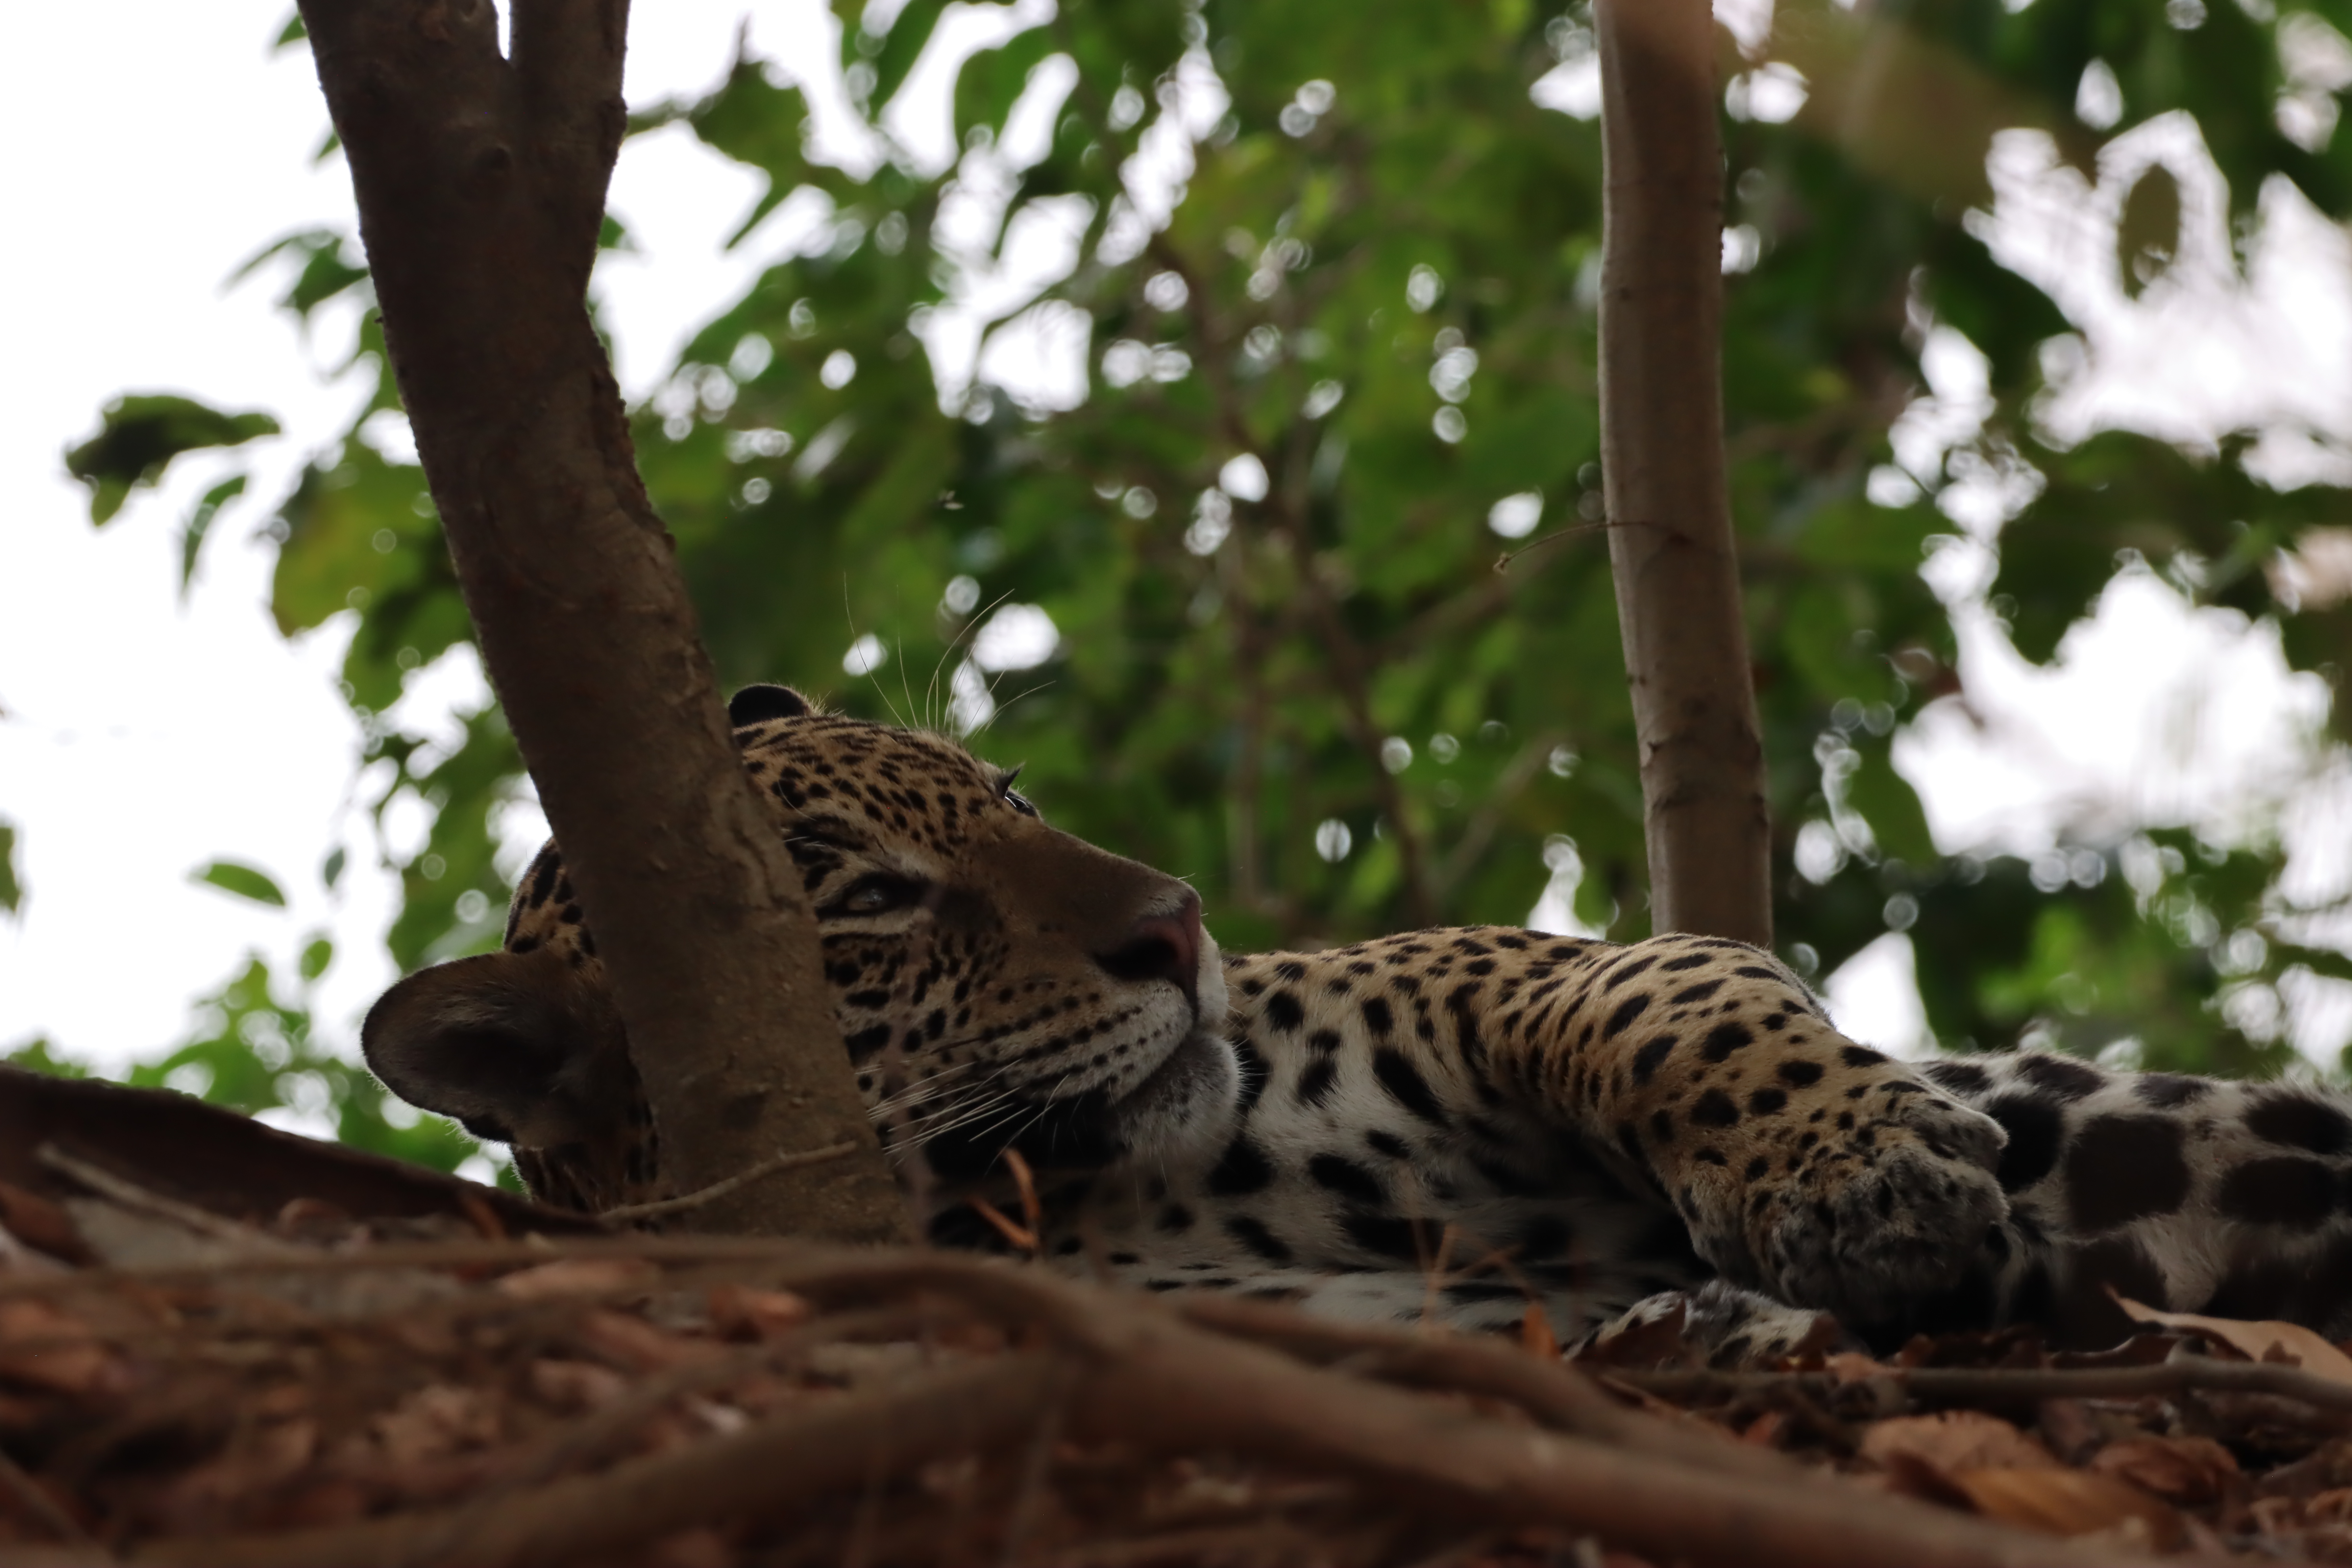
Jaguar: Apeiara